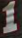
Number: 1